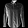
Label: Shirt